History of pseudoscience

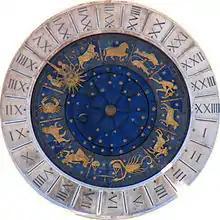
The astrological signs of the zodiac.

Spiritualism (sometimes referred to as "Modern Spiritualism" or "Spiritism") or "Modern American Spiritualism" grew phenomenally during the period. The American version of this movement has been traced to the Fox sisters who in 1848 began claiming the ability to communicate with the dead. The religious movement would remain popular until the 1920s, when renowned magician Harry Houdini began exposing famous mediums and other performers as frauds (see also Harry Houdini#Debunking spiritualists). While the religious beliefs of Spiritualism are not presented as science, and thus are not properly considered pseudoscientific, the movement did spawn numerous pseudoscientific phenomena such as ectoplasm and spirit photography.